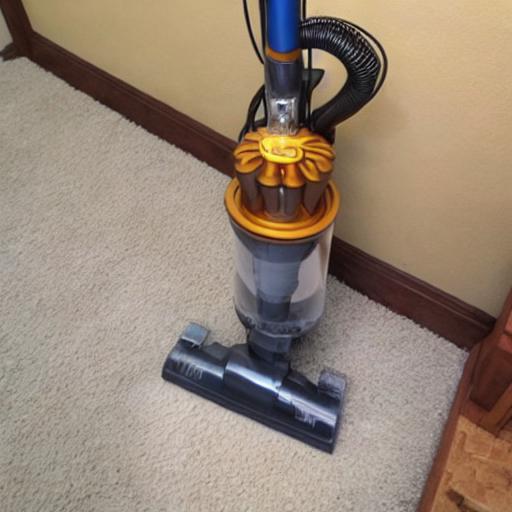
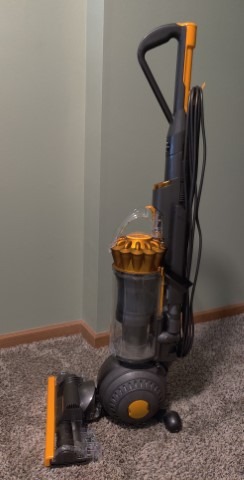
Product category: items_vacuum
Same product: no